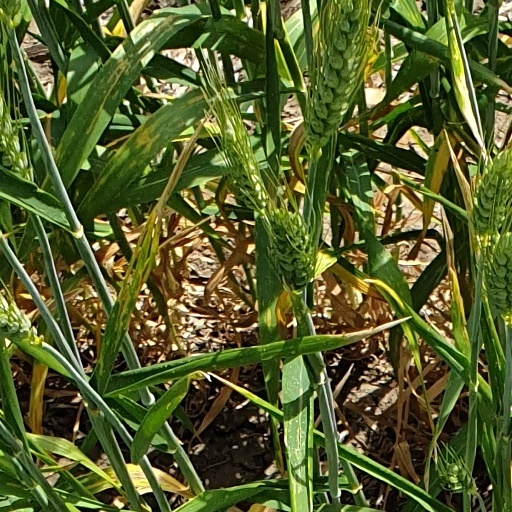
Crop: wheat